Puma Energy

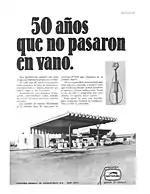
"Nafta Puma" of Argentina advertising, 1970. The brand was established in that country

The "Puma" brand was created in Argentina in 1929 by "Compañía General de Combustibles S.A." (CGC). CGC was founded in 1920 to transport and market crude oil and its by-products around the country. By the end of the decade, CGC was operating its own-brand service stations in Argentina under the Puma name. Between 1930 and 1996 Puma brand's profile in the Argentinian market increased through an expansion in the number of retail sites and investments in advertising. The Puma brand soon travelled further afield after CGC established Puma service stations in Ecuador, in order to supplement its crude oil exploration activities.